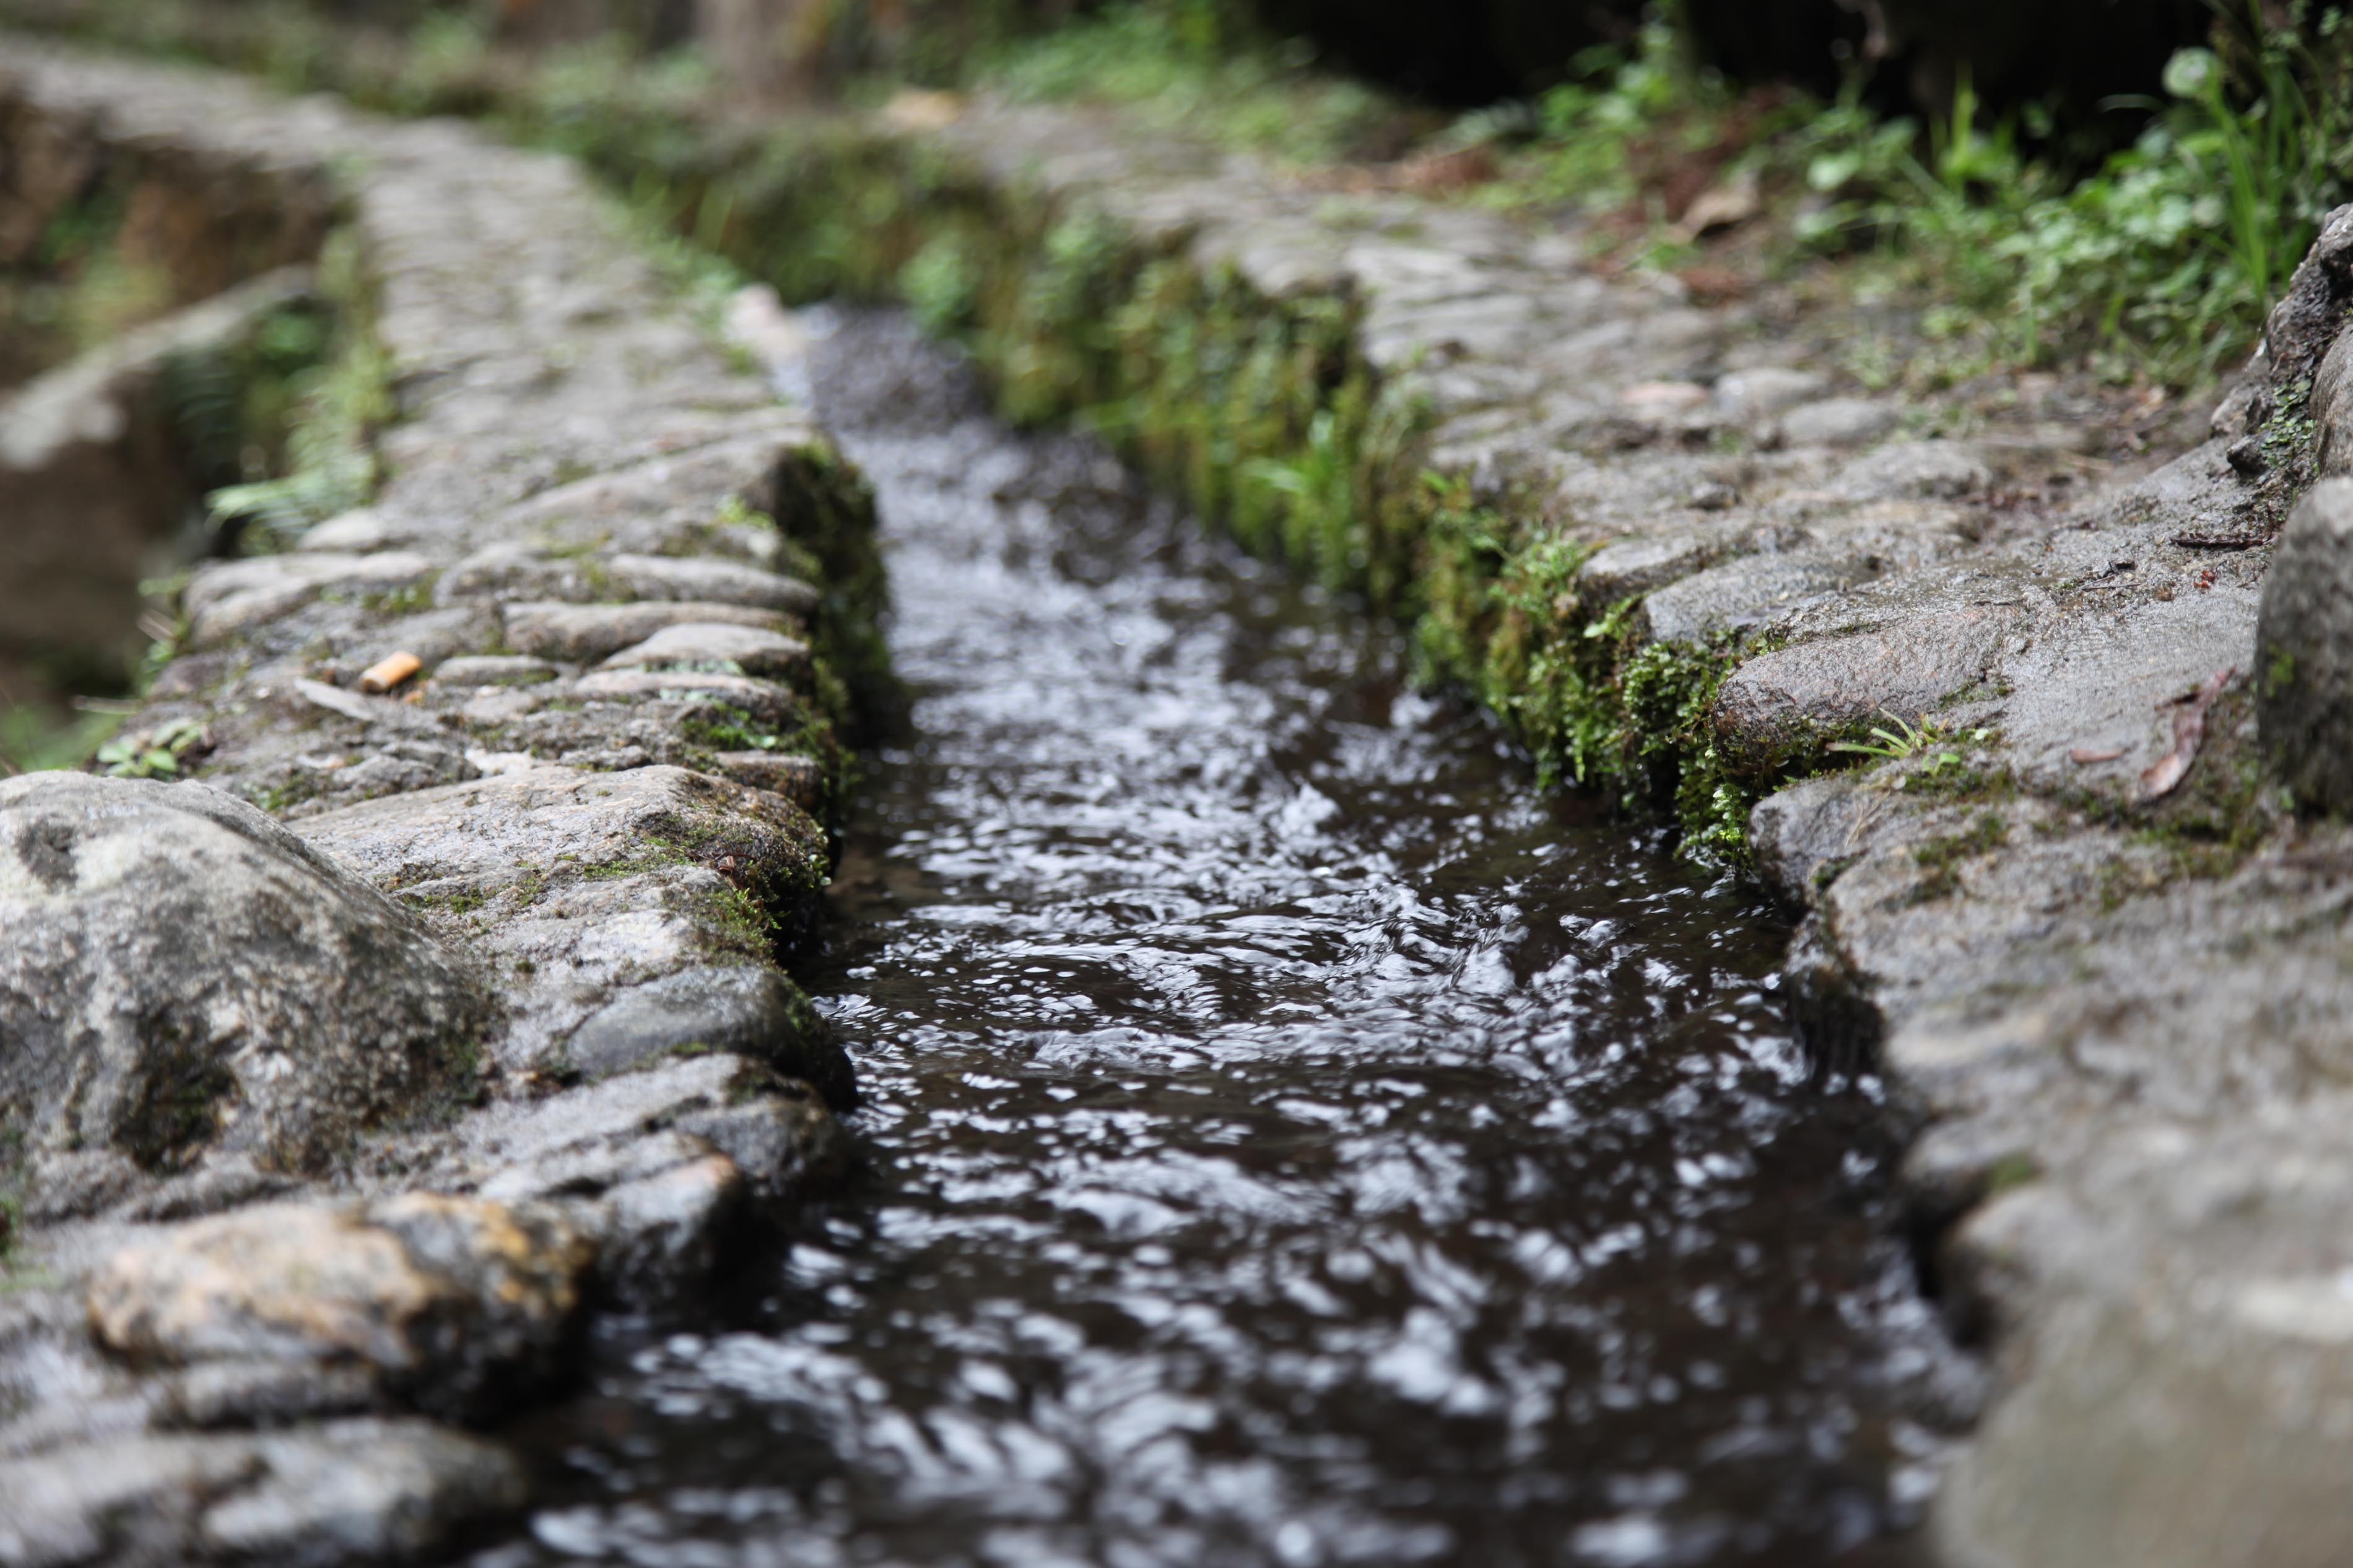
tree, water, nature, forest, grass, rock, creek, wilderness, plant, trail, leaf, flower, river, moss, stream, autumn, soil, season, waterway, geology, temple, running water, xinxing, tibetan buddhism pit